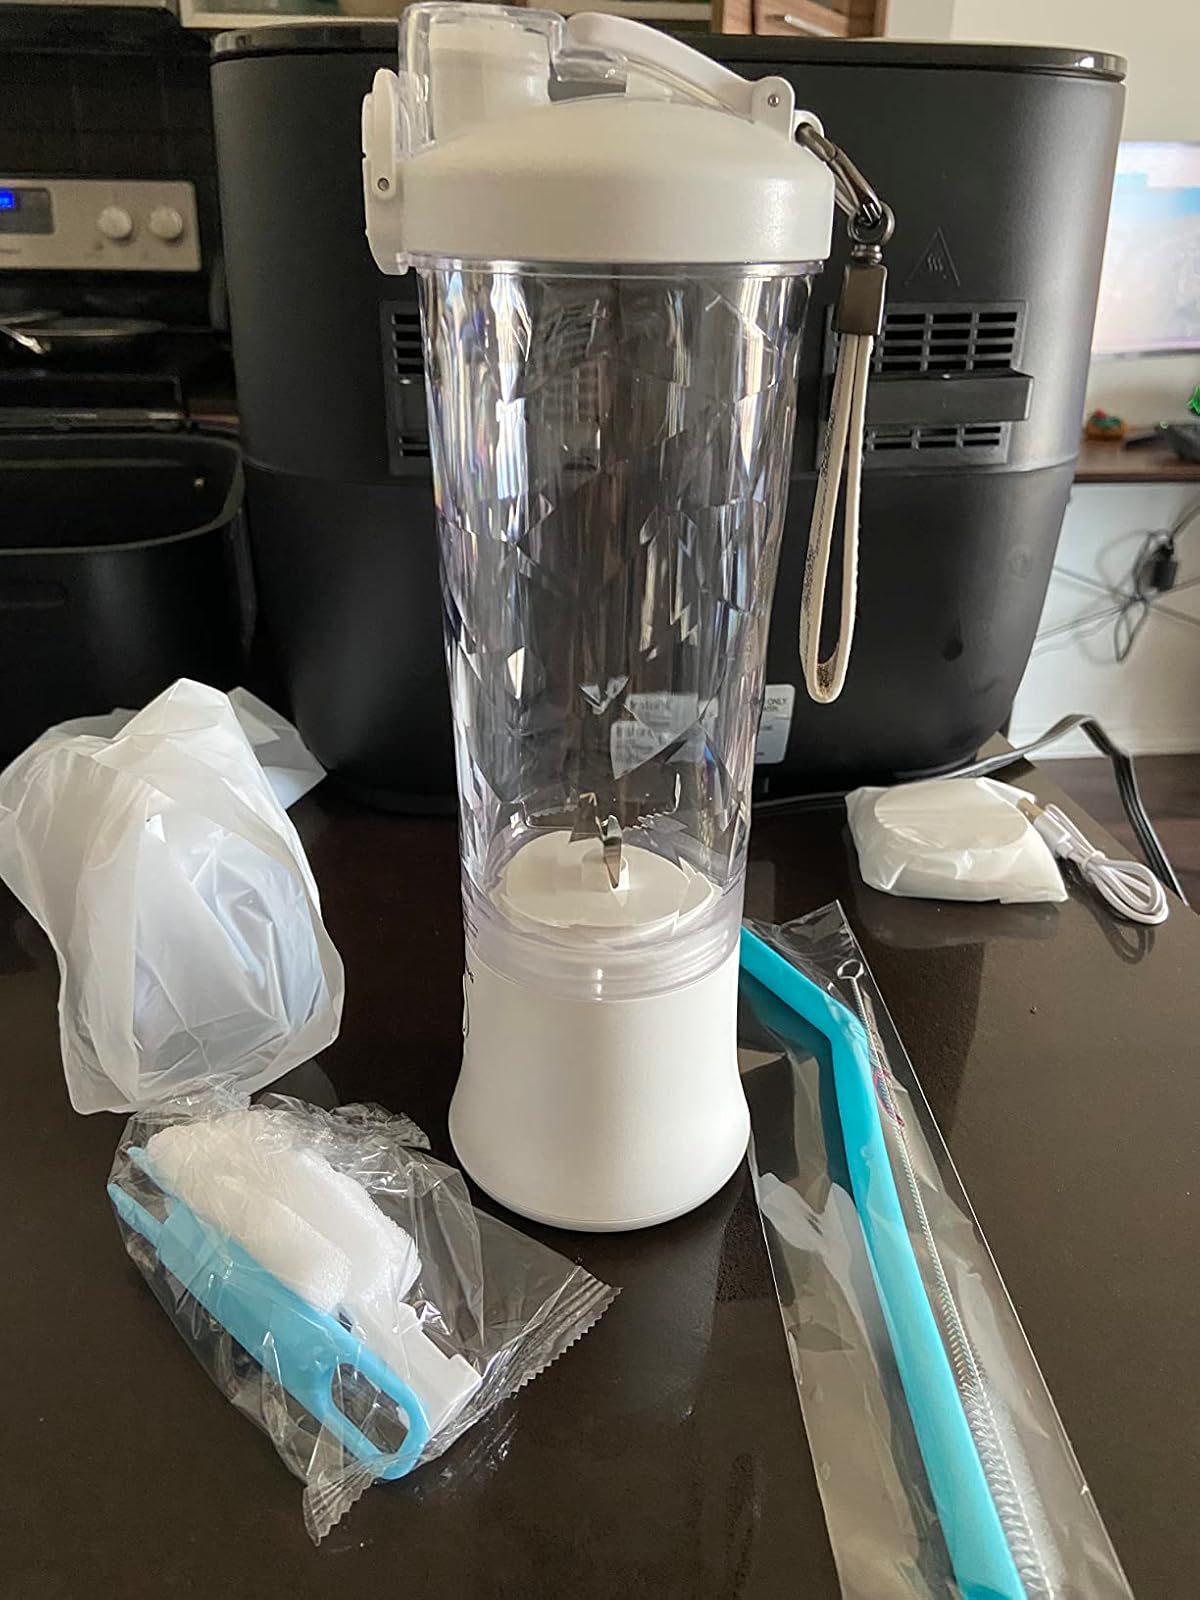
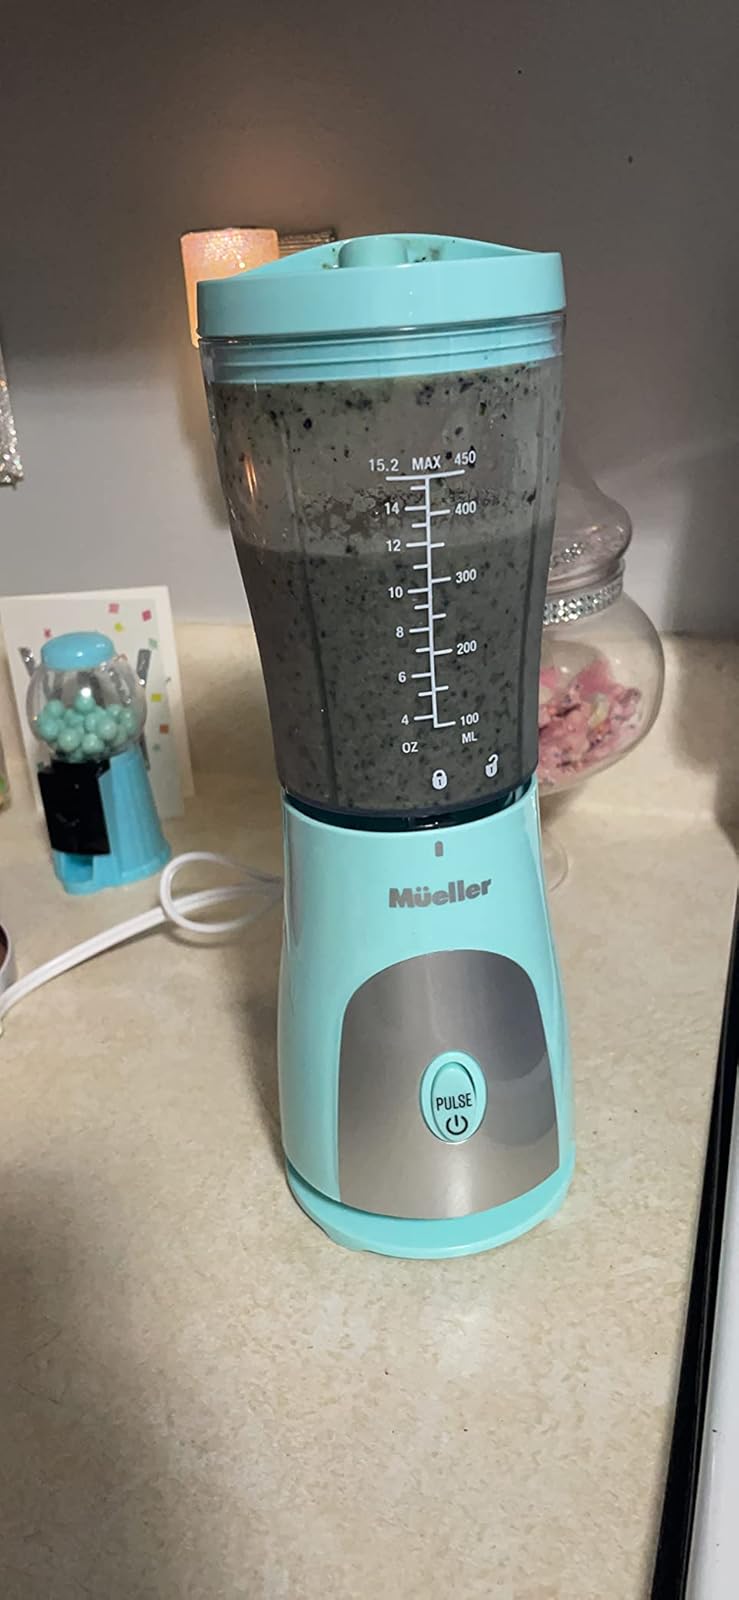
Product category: items_blender
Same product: no